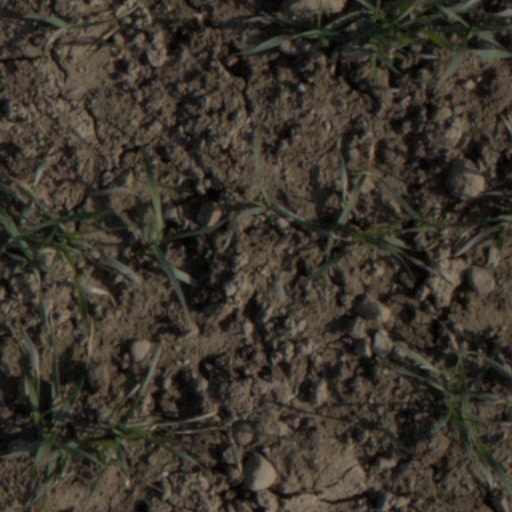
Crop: wheat